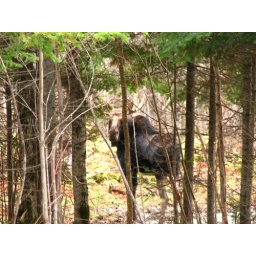
Rangeley, Maine: Moose hanging out by the side of the road, a photo out the car window